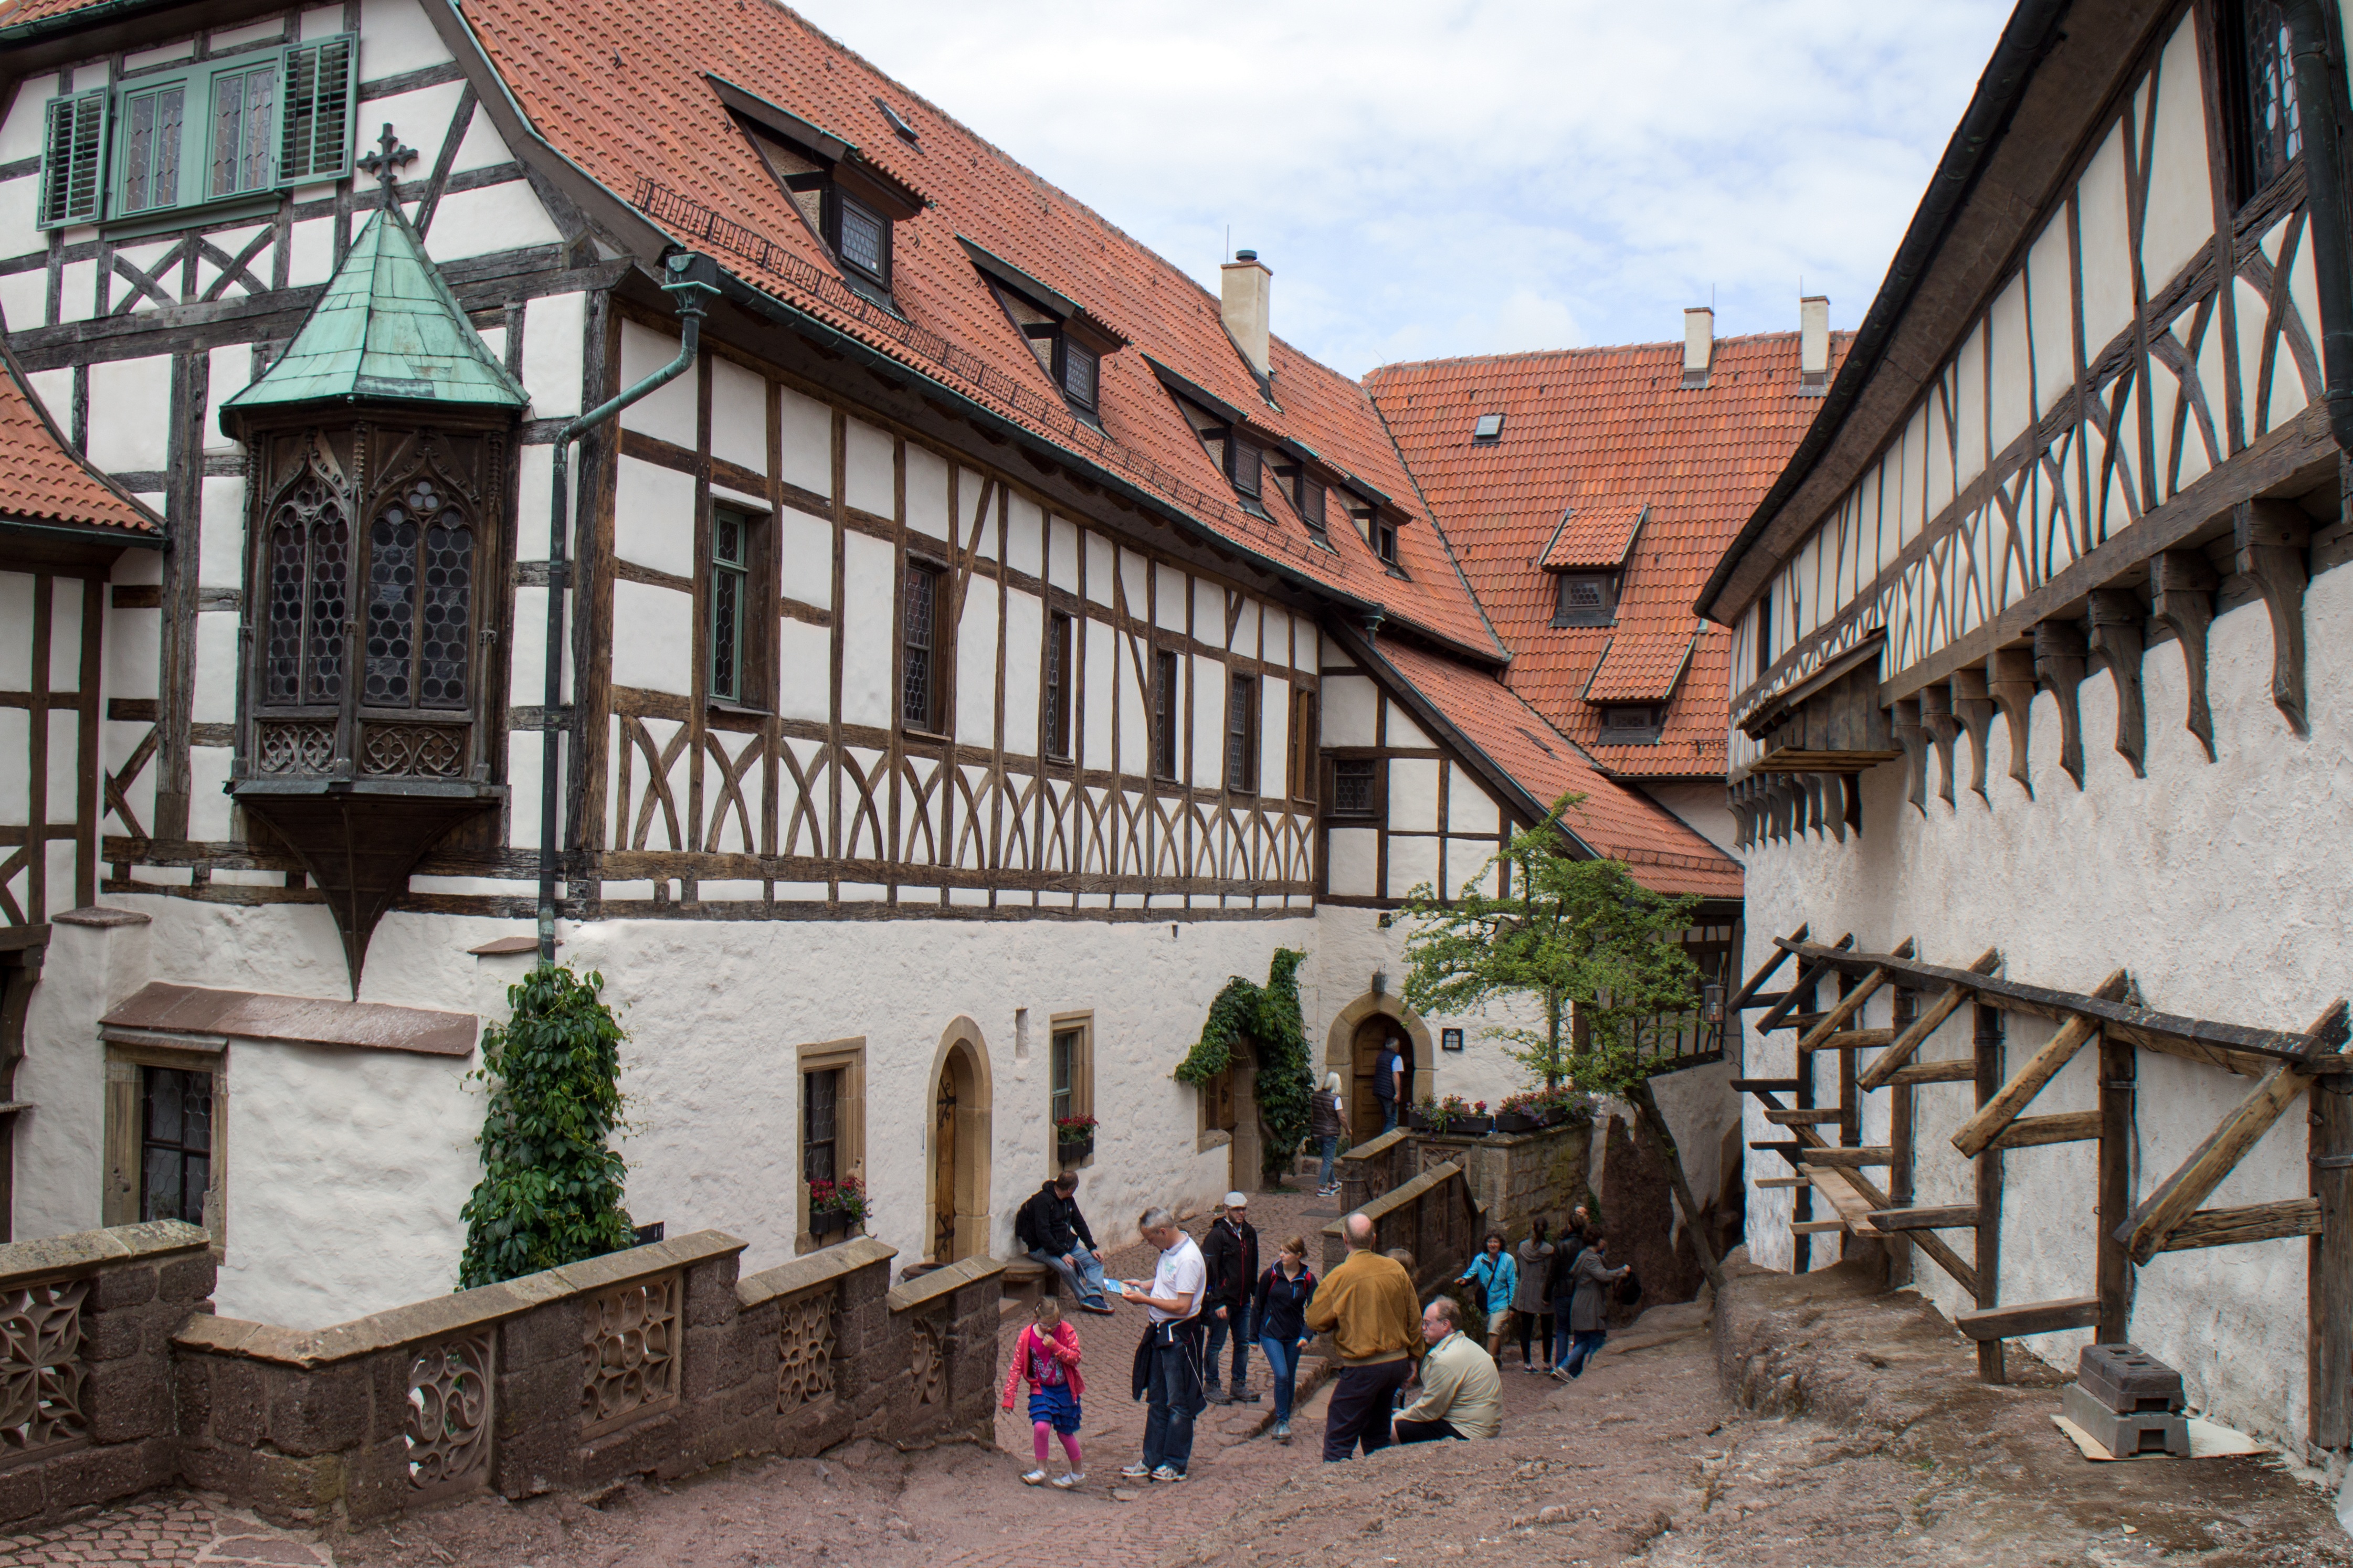
town, village, cottage, castle, property, tourism, world heritage, neighbourhood, eisenach, thuringia germany, wartburg castle, human settlement